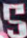
Number: 5